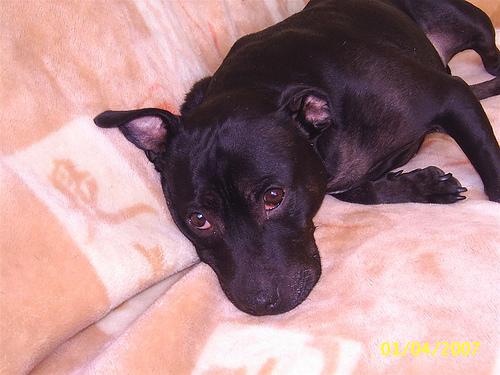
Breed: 203-n000015-Staffordshire_bullterrier